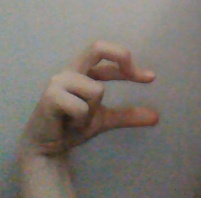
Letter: thal